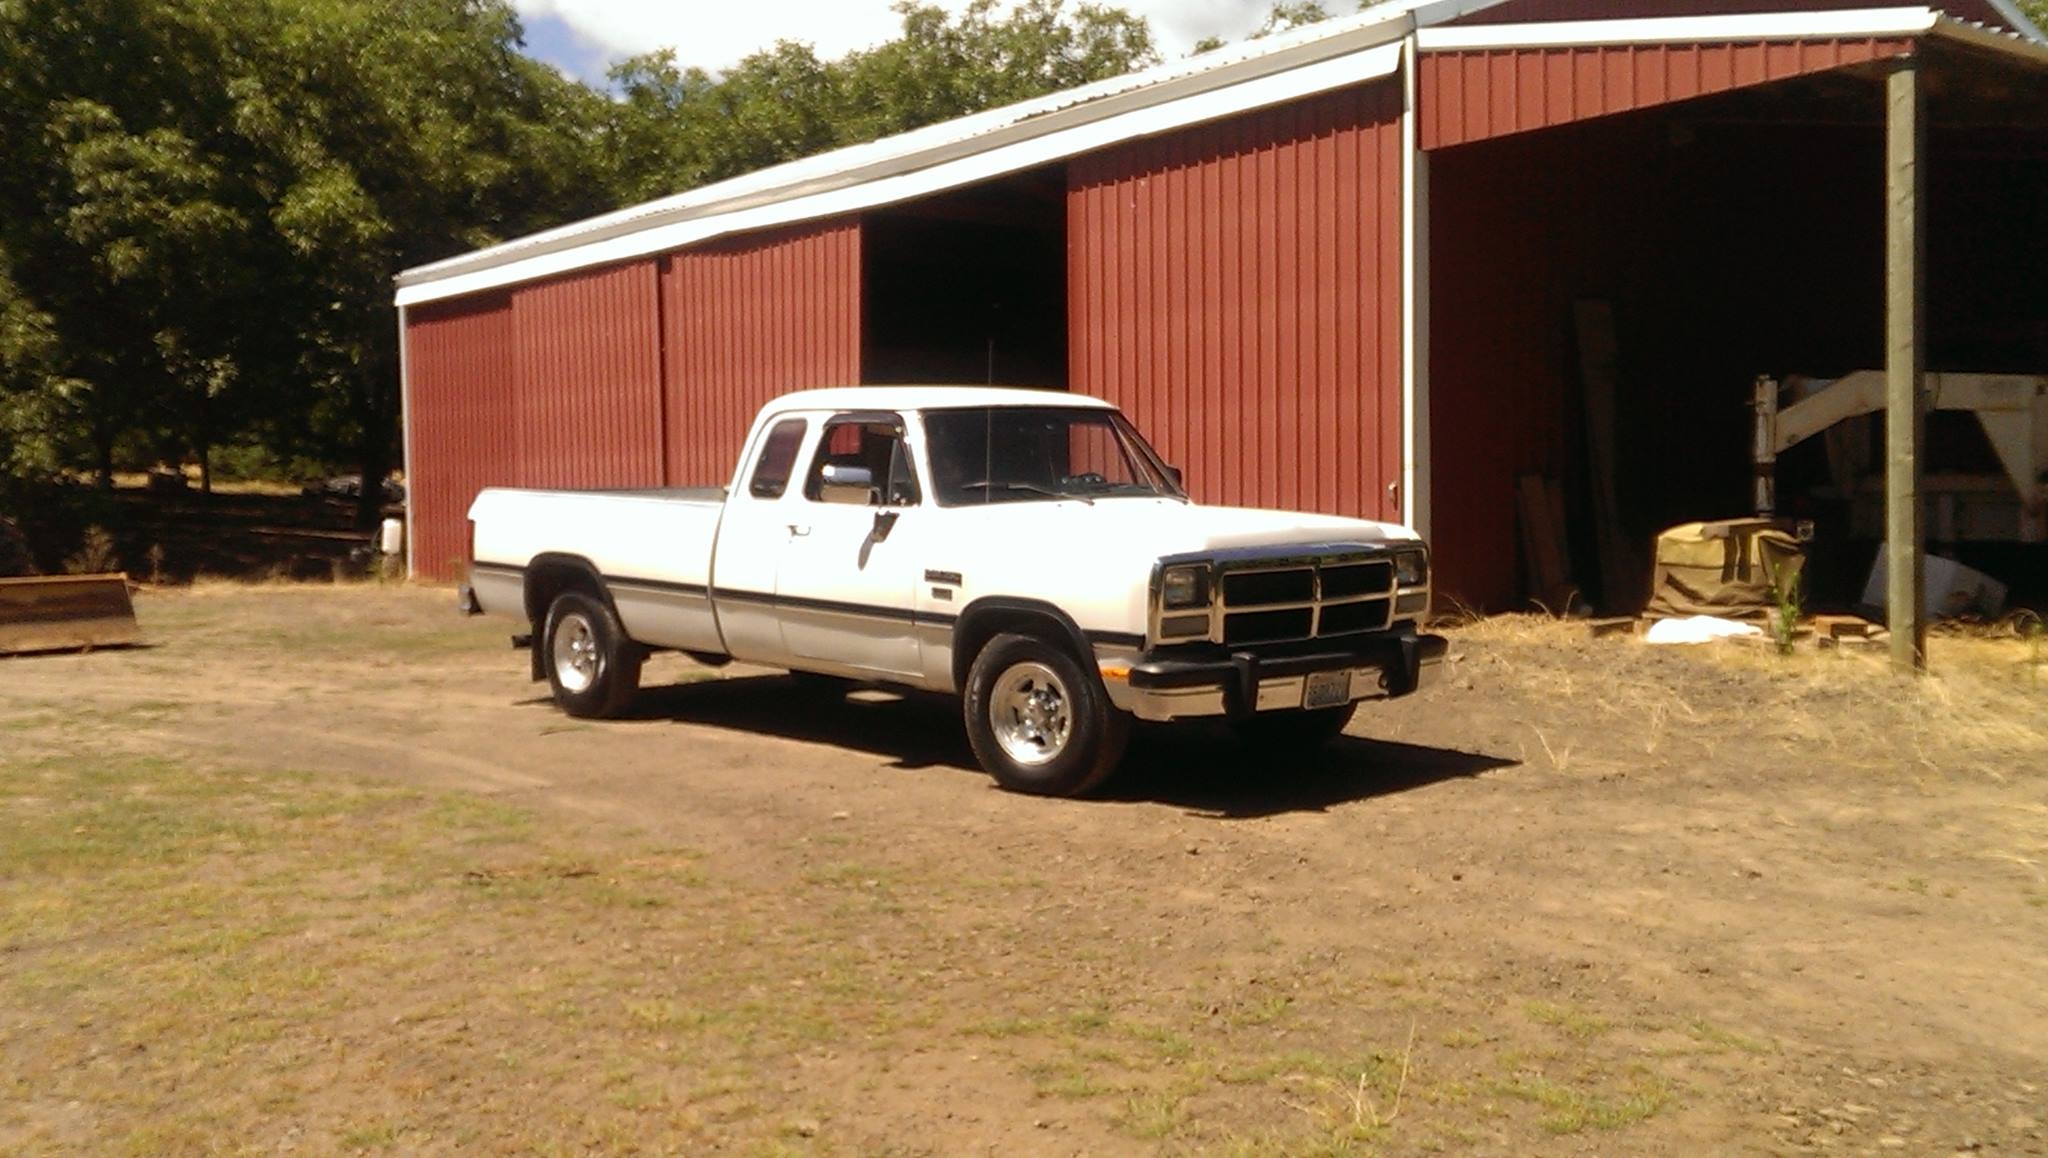
car, truck, vehicle, bumper, pickup truck, land vehicle, automobile make, automotive exterior, truck bed part